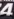
Number: 4